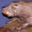
Label: beaver